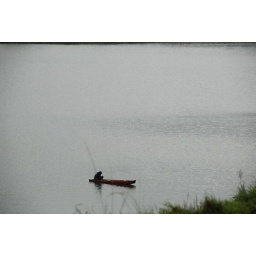
a man is trying to get the fish in dirty river